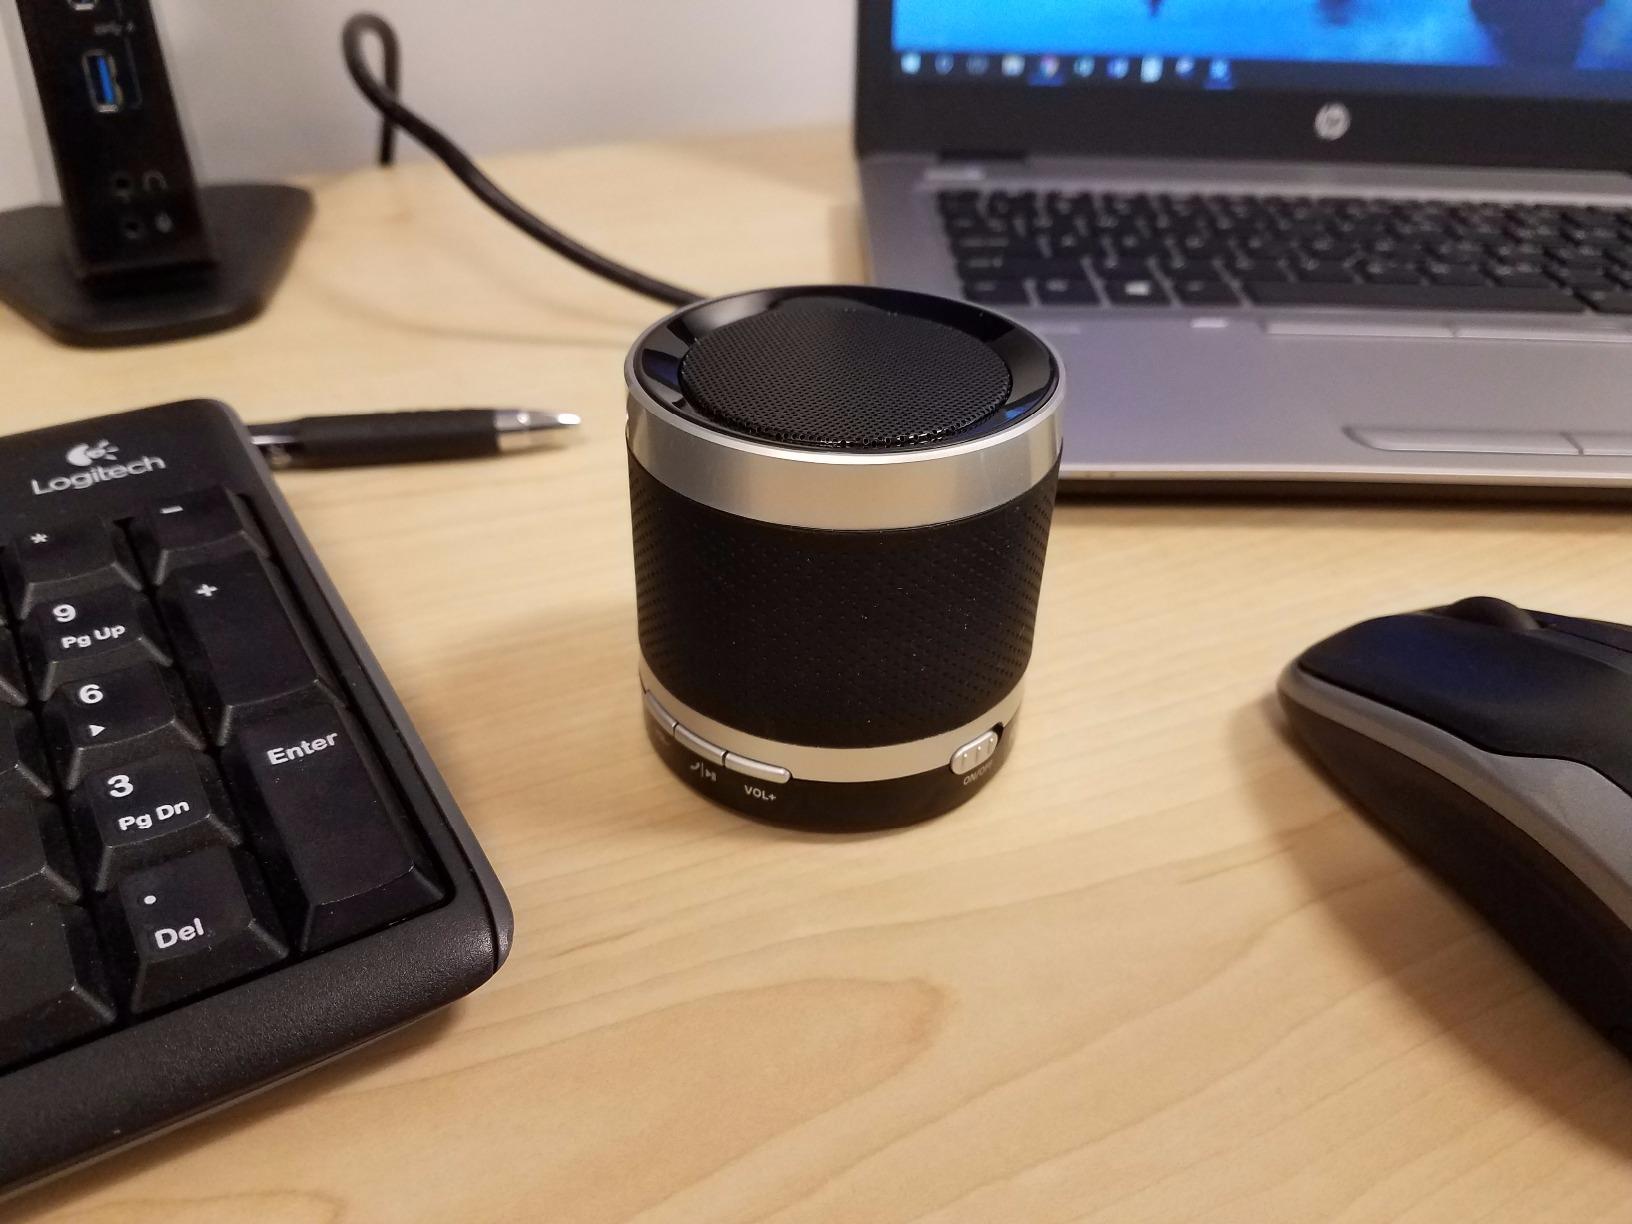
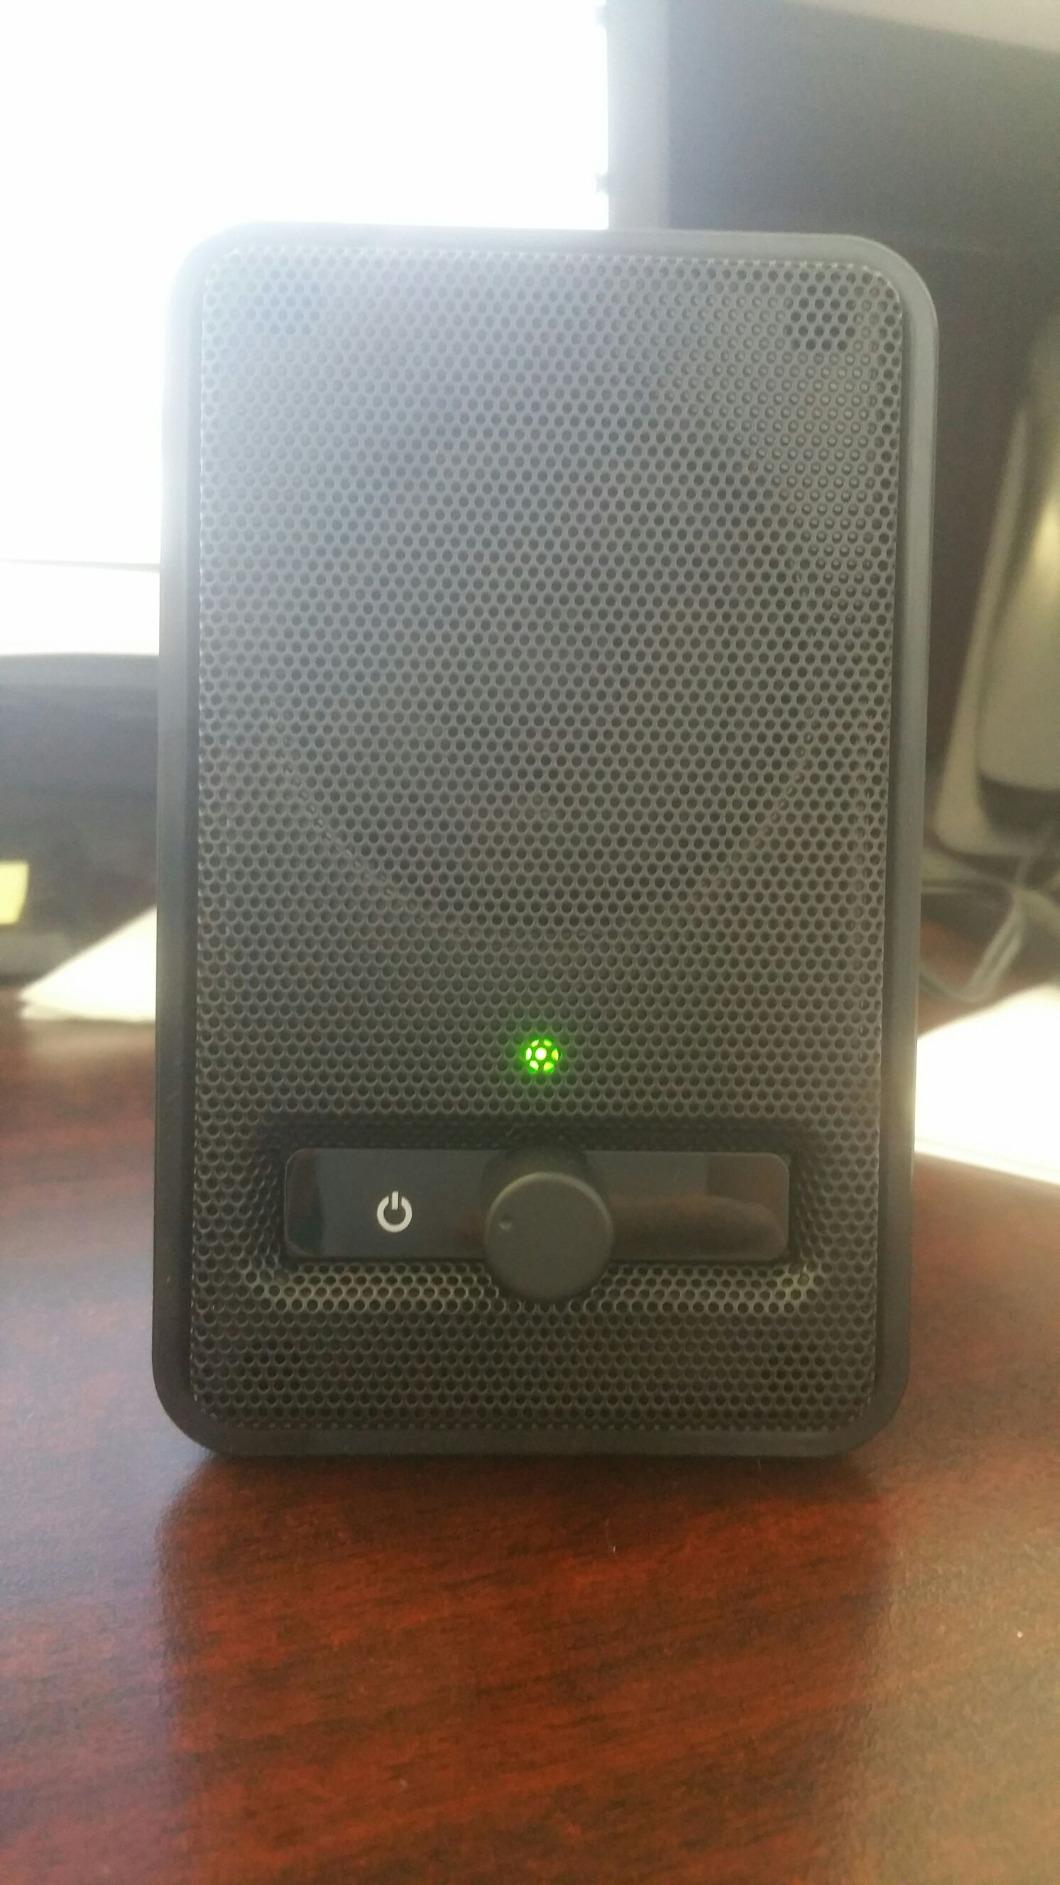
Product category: speaker
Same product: no